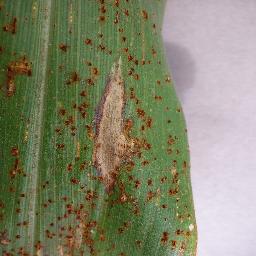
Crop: corn
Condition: (maize)_northern_blight